Château de Frugie

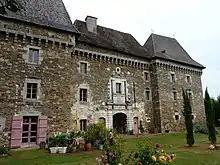
The south-west dwelling of the Frugie Castle

The Château de Frugie is a château in Saint-Pierre-de-Frugie, Dordogne, Nouvelle-Aquitaine, France.